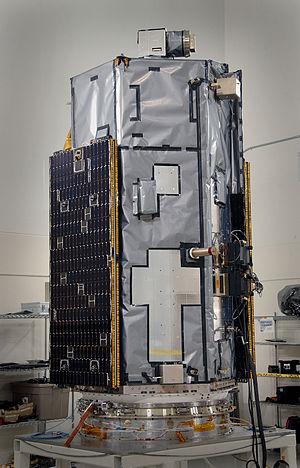
L'Orbiting Carbon Observatory est un satellite de télédétection de la NASA qui mesure la quantité de dioxyde de carbone présent dans l'atmosphère terrestre. Cette mission spatiale fait partie du programme Earth Observing System qui regroupe un ensemble de satellites de la NASA chargés de collecter, sur de longues périodes, des données sur la surface de la Terre, la biosphère, l'atmosphère terrestre et les océans de la Terre. Le premier exemplaire du satellite est perdu au cours de son lancement le 24 février 2009. Le 2 juillet 2014, un second exemplaire du satellite, baptisé OCO-2, est placé en orbite avec succès.